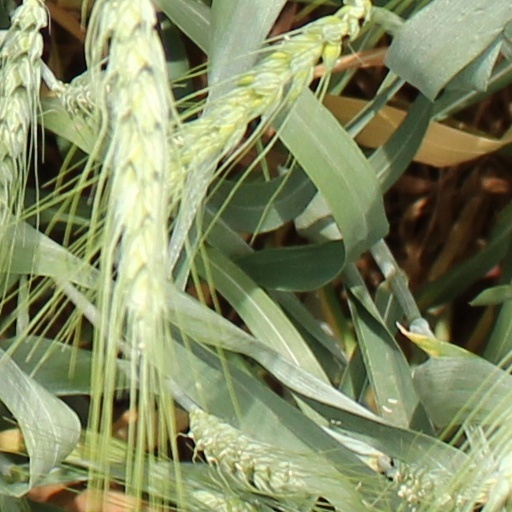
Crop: wheat